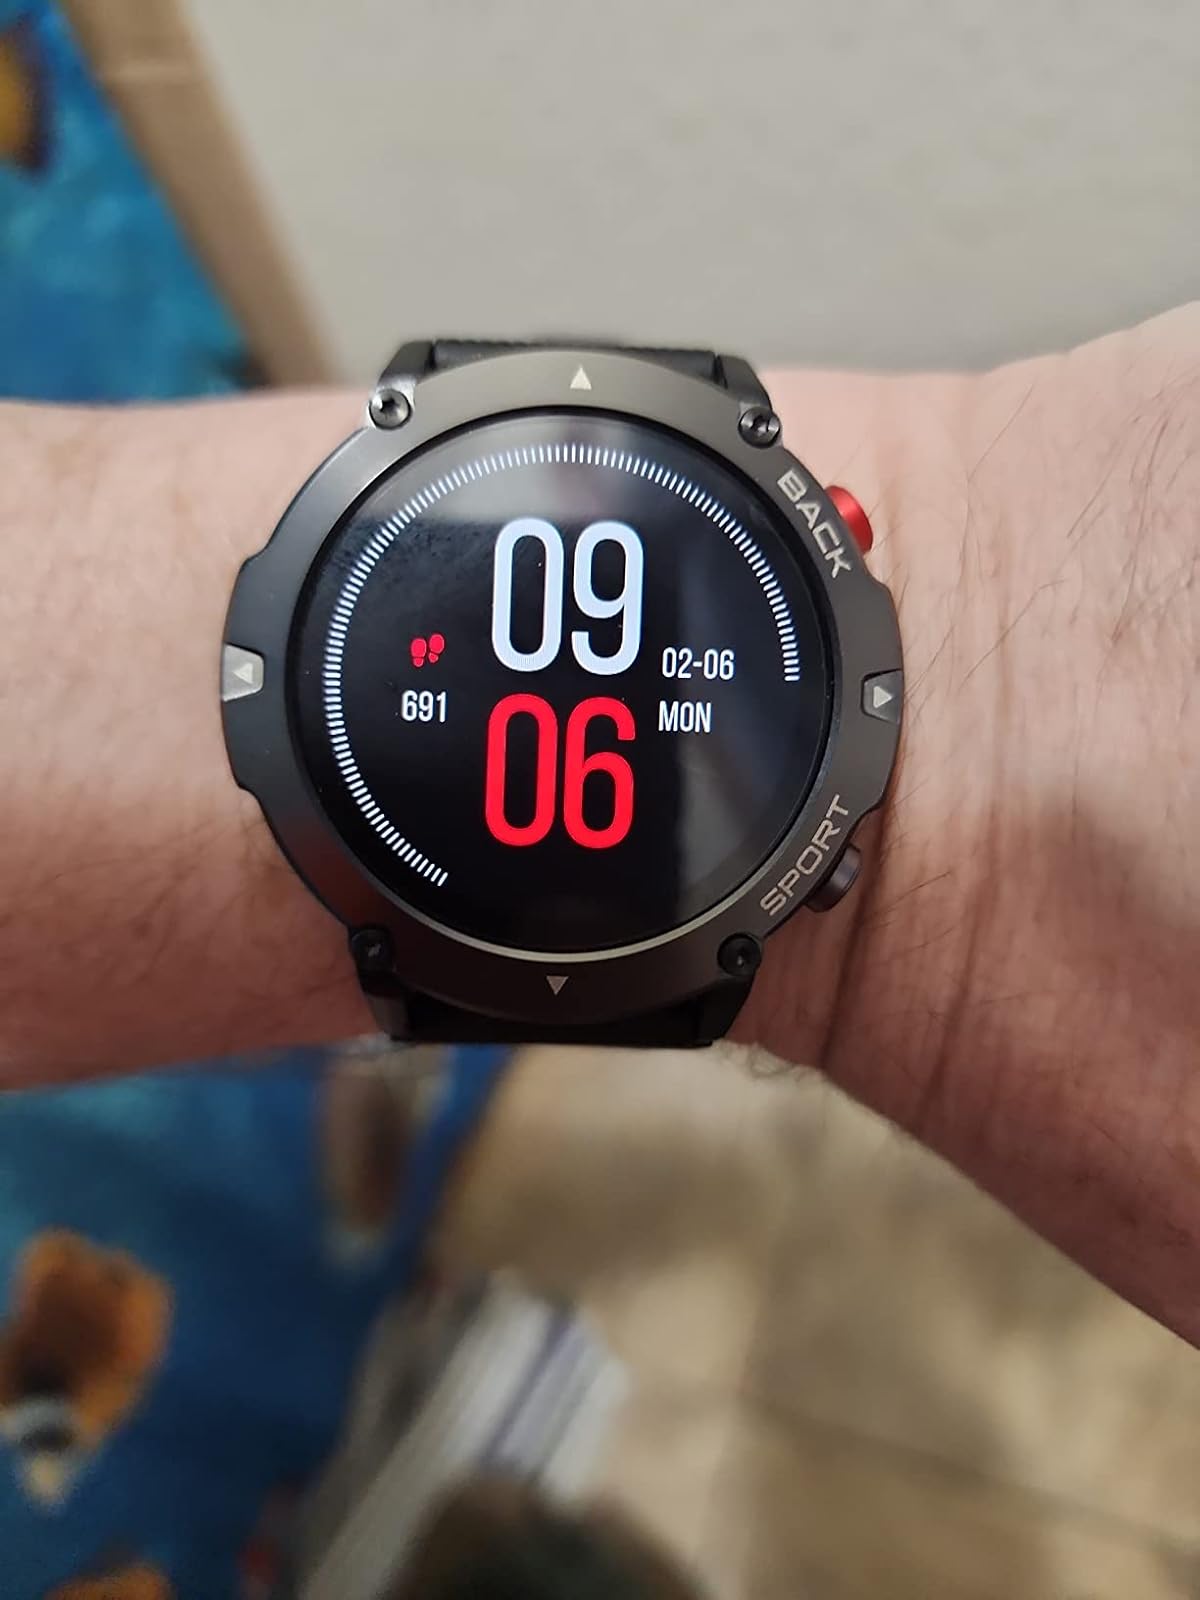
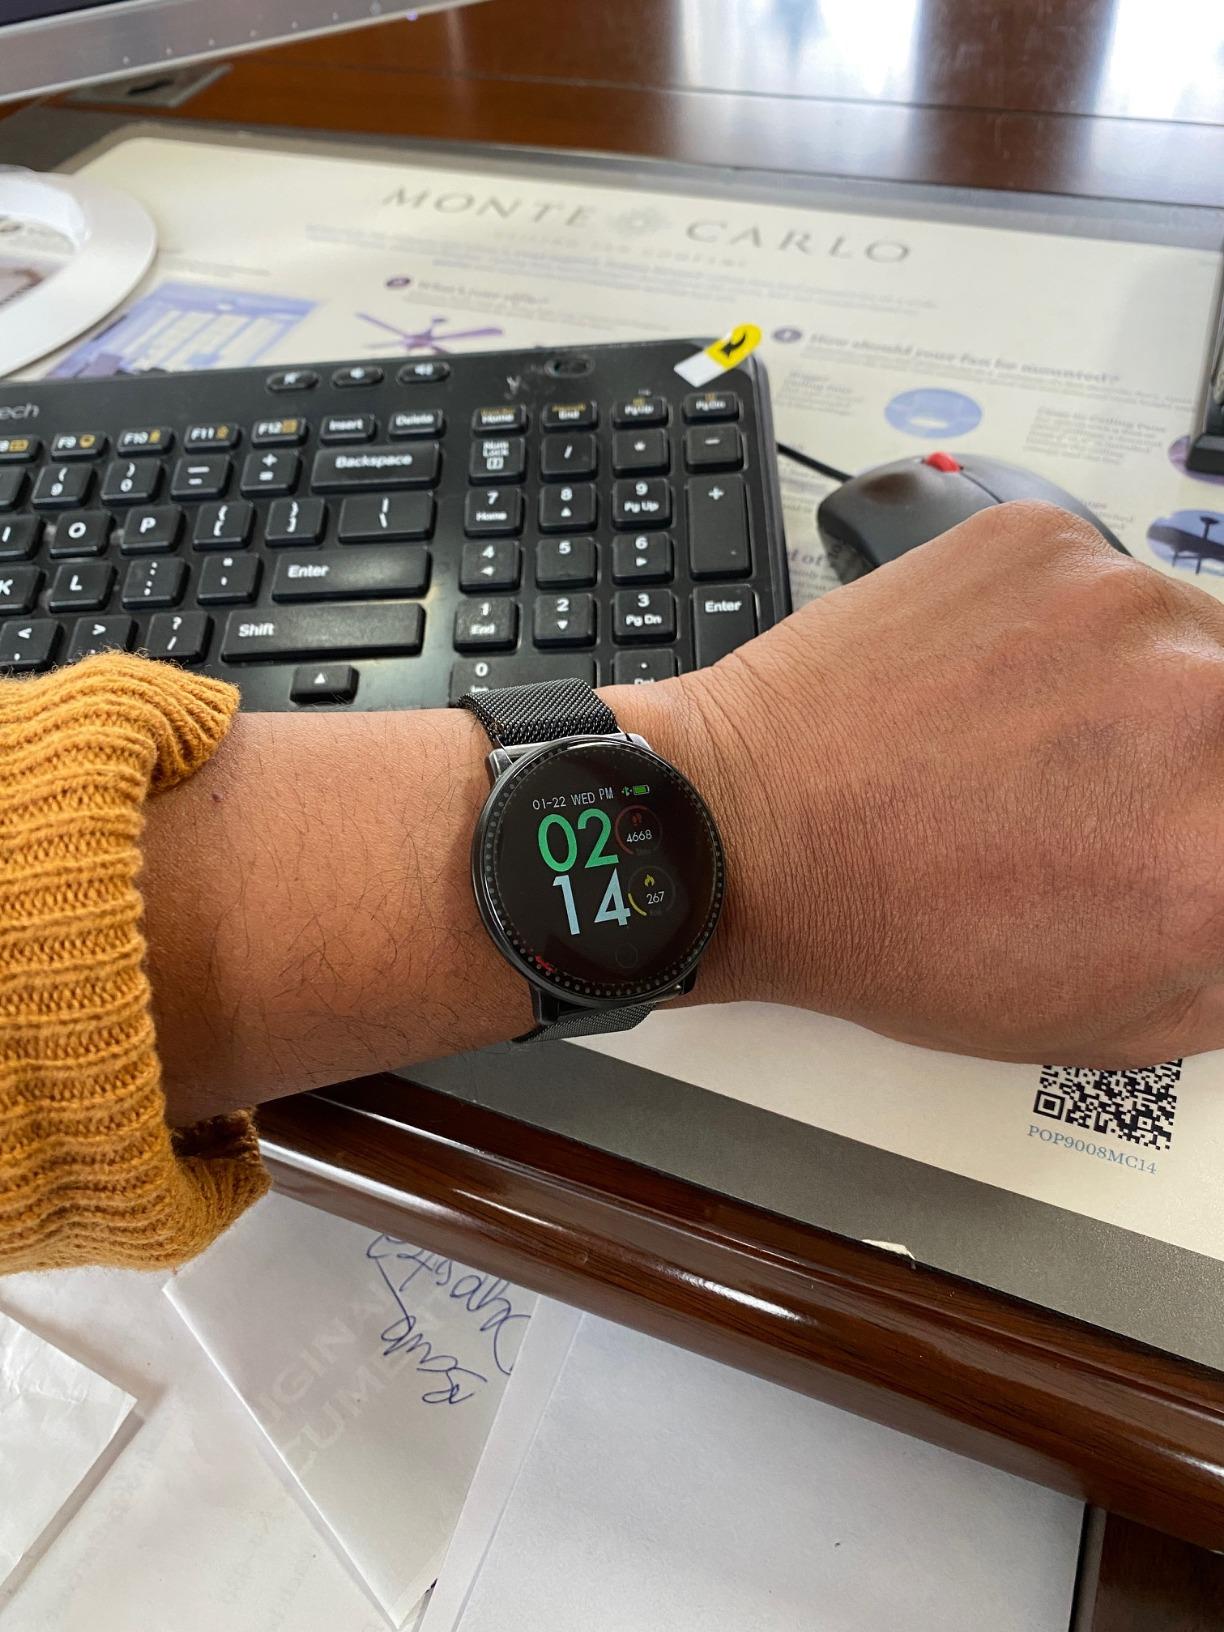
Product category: smartwatch
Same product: no